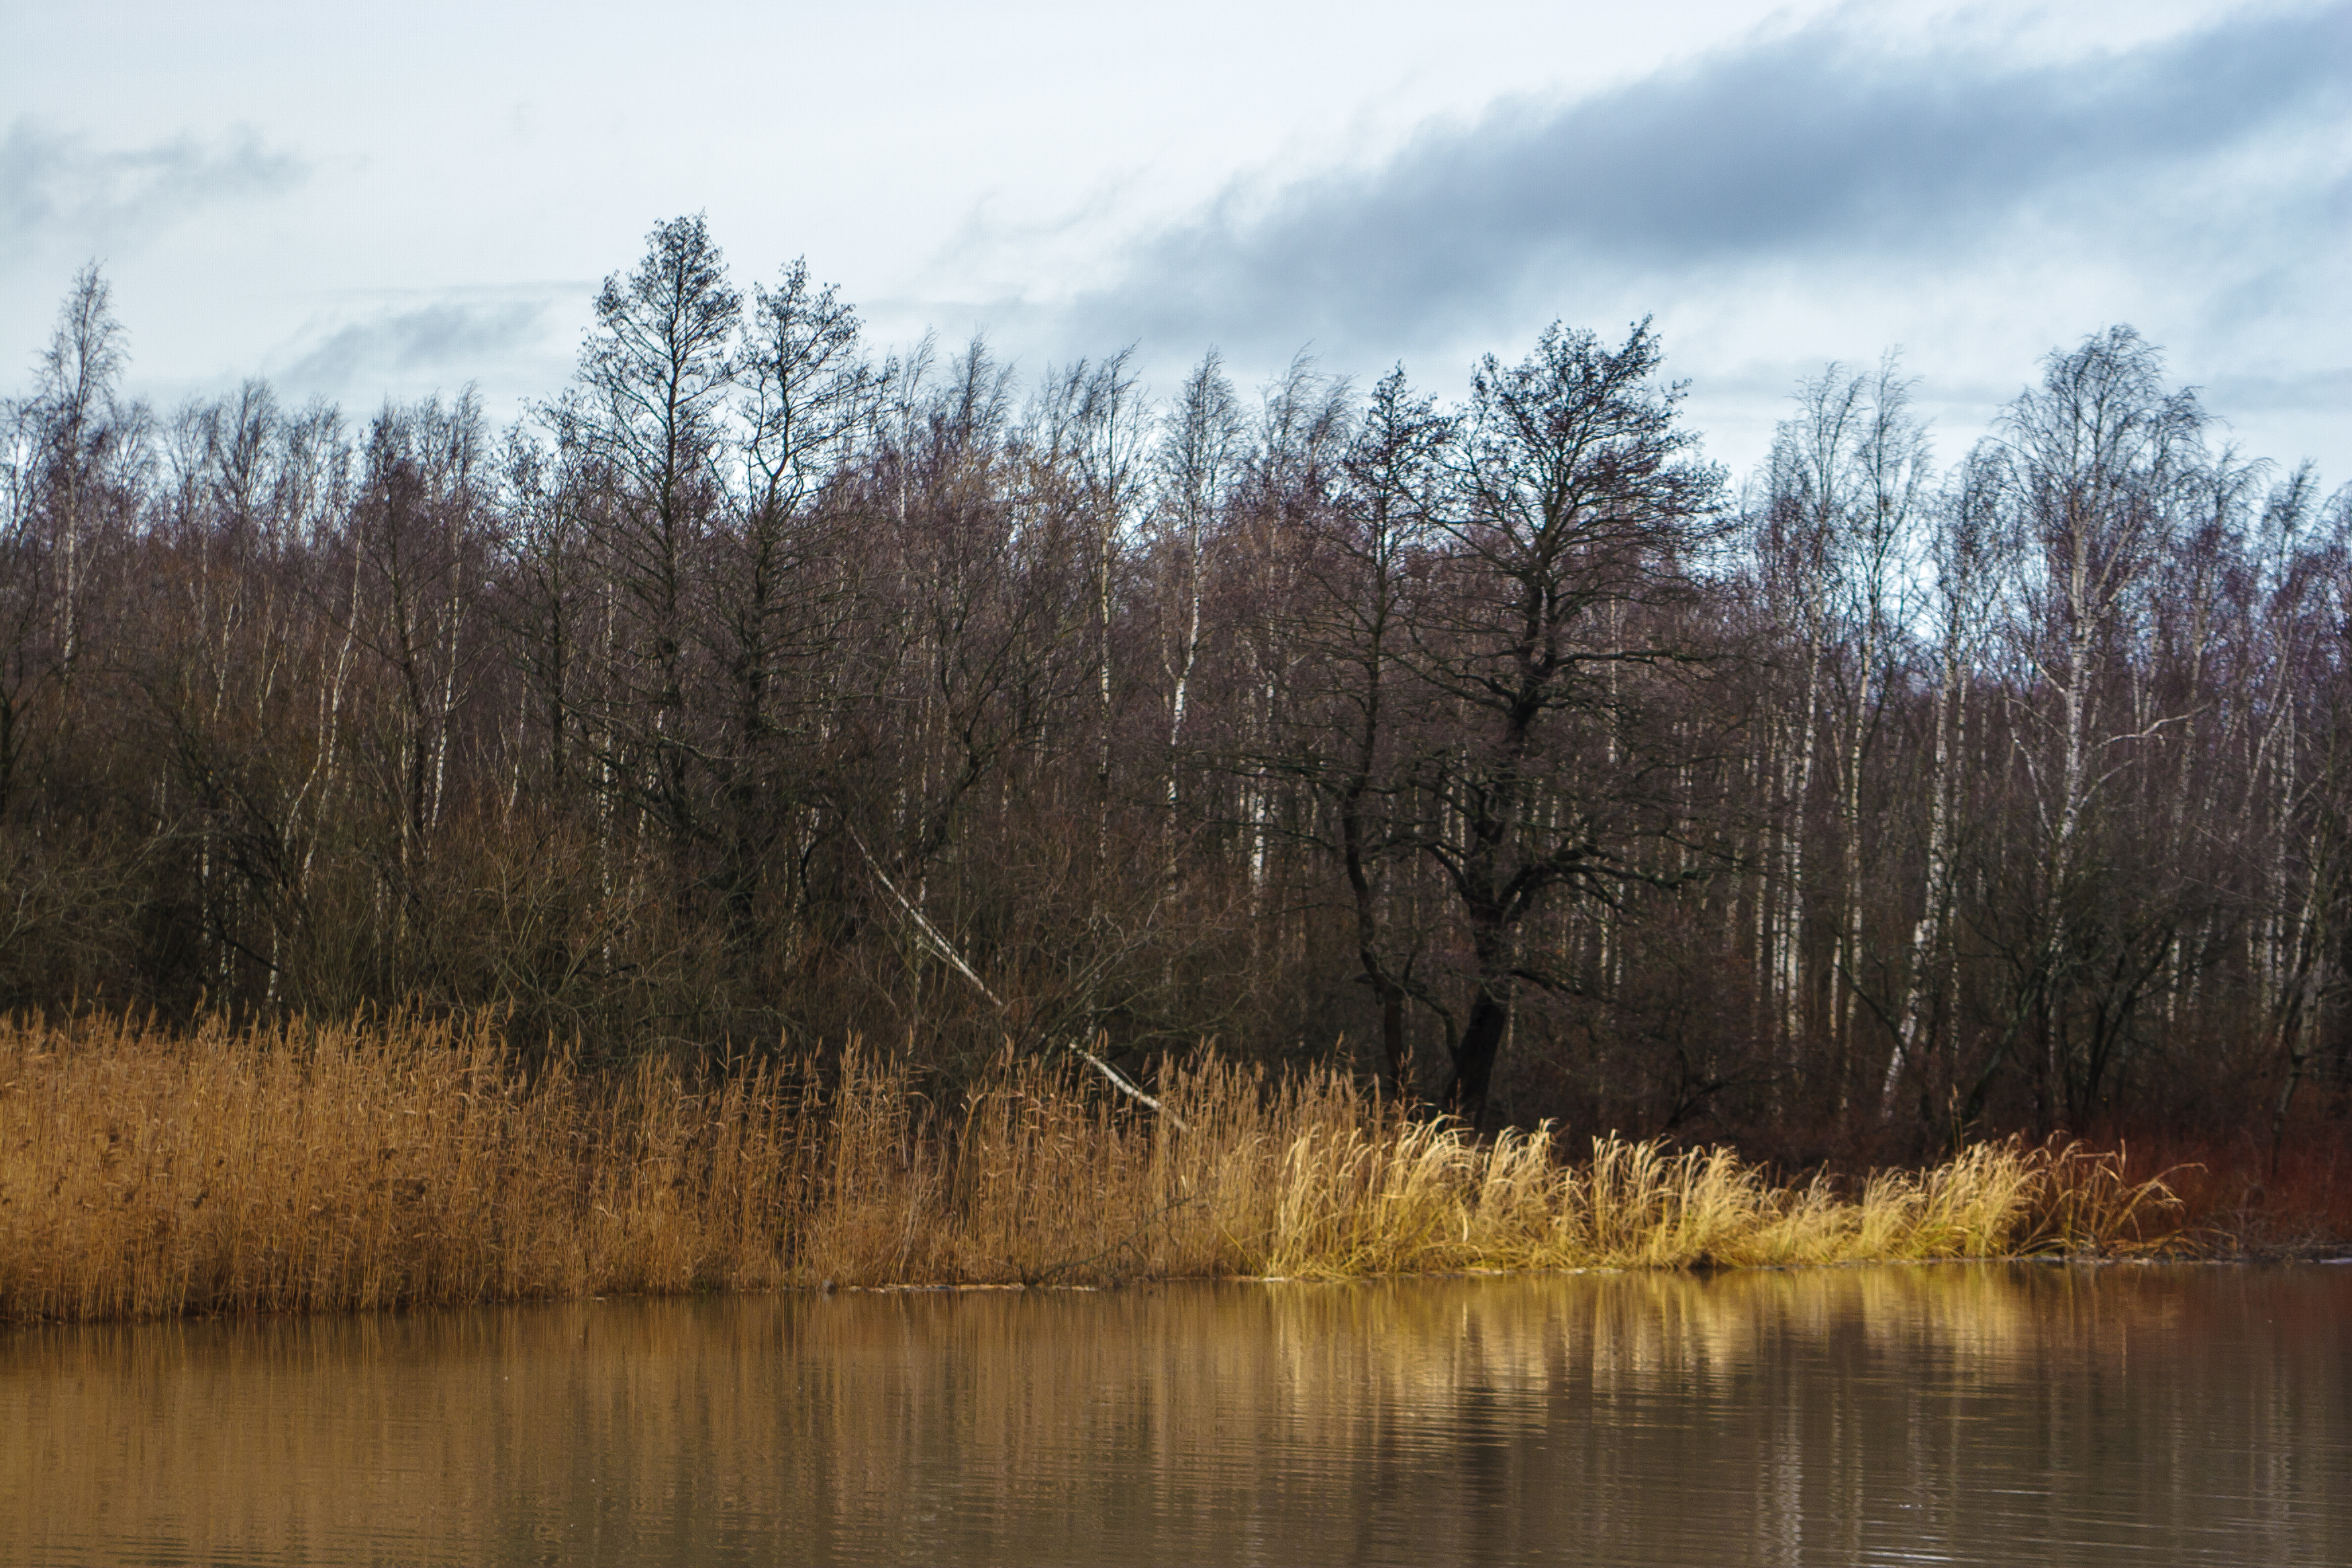
images, cloud, water, sky, plant, natural landscape, wood, lacustrine plain, fluvial landforms of streams, tree, lake, riparian zone, twig, grass, Freshwater marsh, tidal marsh, landscape, grassland, forest, wetland, horizon, salt marsh, woodland, wildlife, prairie, reservoir, fen, marsh, reflection, channel, bog, riparian forest, pond, winter, floodplain, loch, evening, Northern hardwood forest, swamp, water bird, temperate broadleaf and mixed forest, bayou, creek